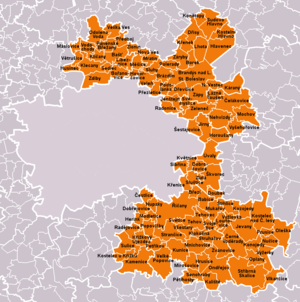
Le district de Prague-Est est une subdivision de région de Bohême-Centrale, en Tchéquie. Son chef-lieu est la ville de Prague